Paradox (database)

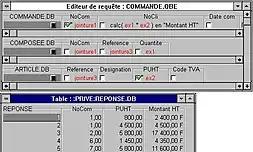
Example of QBE query with joins, designed in Paradox for Windows

Paradox for Windows is distinctly different from Paradox for DOS, and was produced by a different team of programmers. Paradox for Windows applications are programmed in a different programming language called ObjectPAL. Although key features of the DOS product, the QBE and the database engine, were ports keeping the DOS code, there was a major break in compatibility from PAL to ObjectPAL and in the shift to a GUI design metaphor for Forms and Reports. The ObjectPAL changes were controversial but forced since PAL was based on keystroke recording actions that had no equivalent in Windows. An object-based language based on ideas from Hypercard was used in place of keystroke recording. The Forms and Reports designers used device-independent scaling including ability to work in zoomed mode for detailed layout. The mouse right-click was used for access to Forms and Reports properties, inspired by the Xerox Alto and Smalltalk, in a way now almost universal to Windows programs. The ObjectPAL was (like Hypercard) associated with the visual objects - also revealed by right click. Property inspection and layout tools could be "pinned up" to stay on screen, an idea borrowed from the NeXT and now fairly widely adopted in Windows.